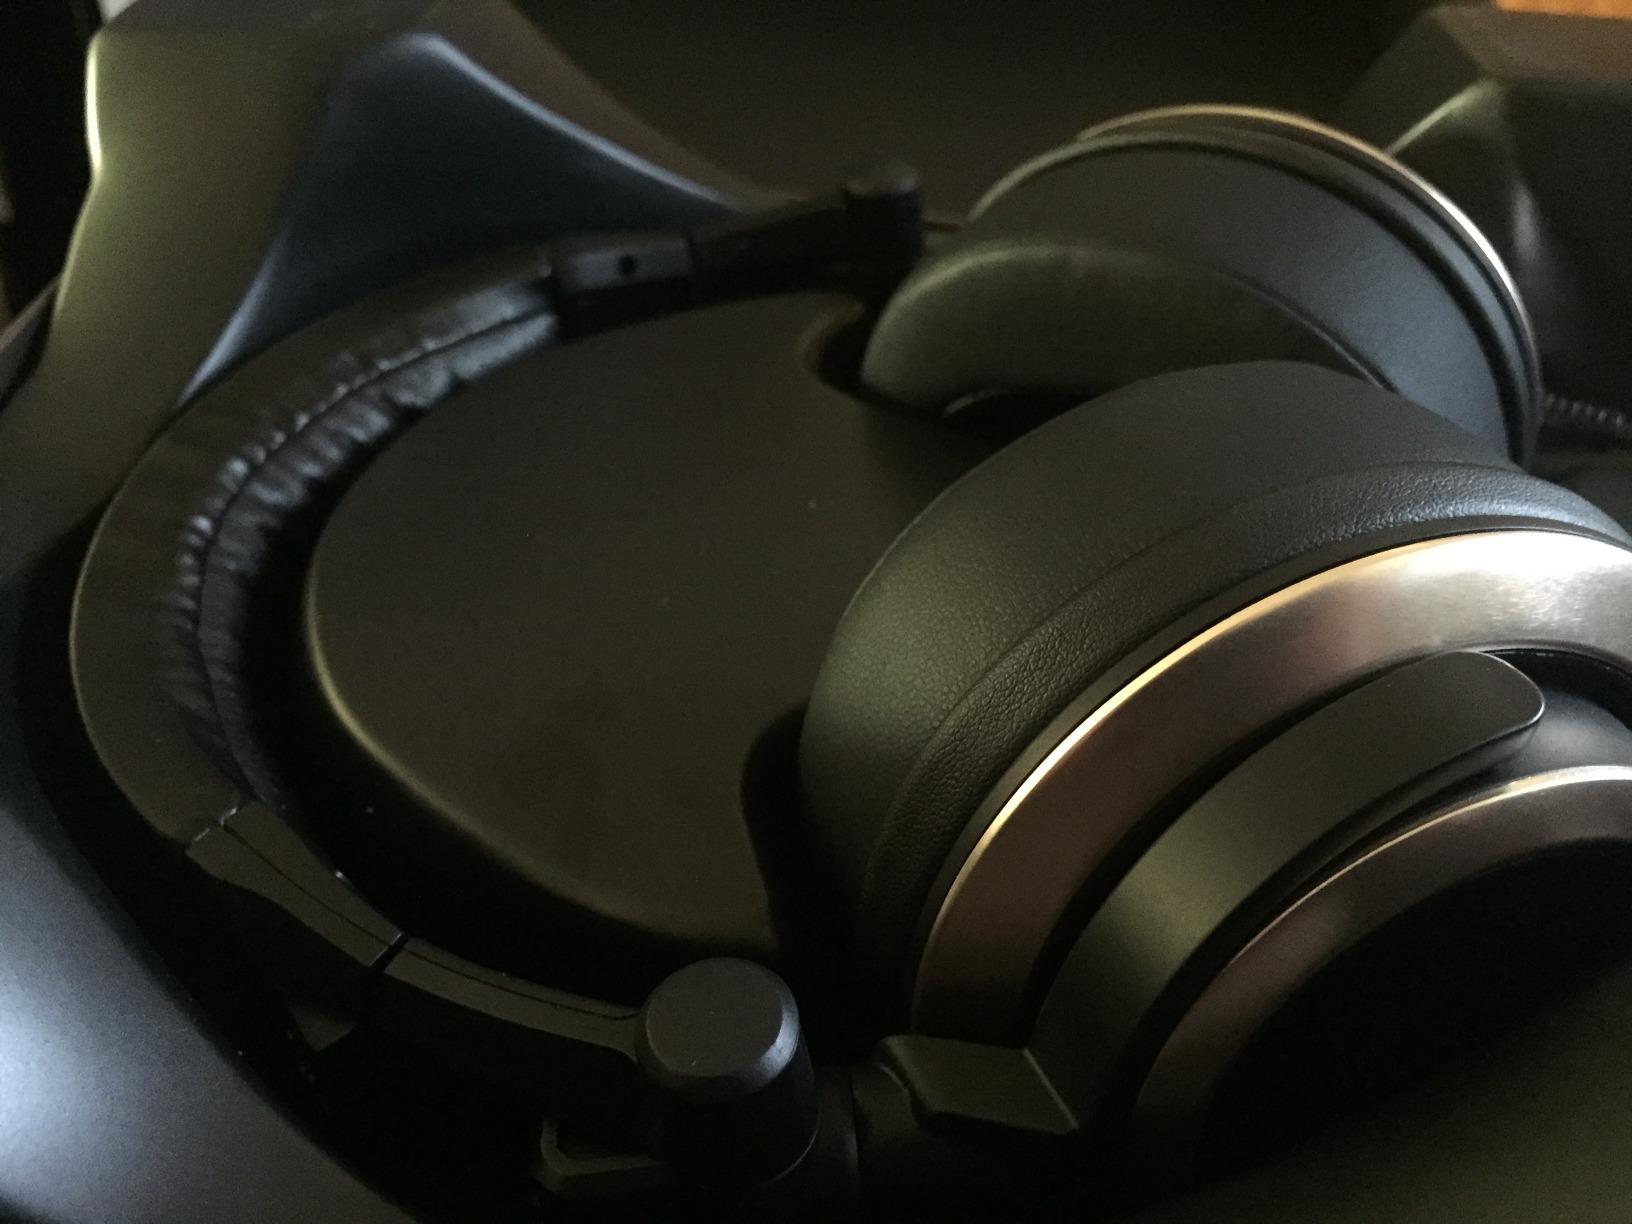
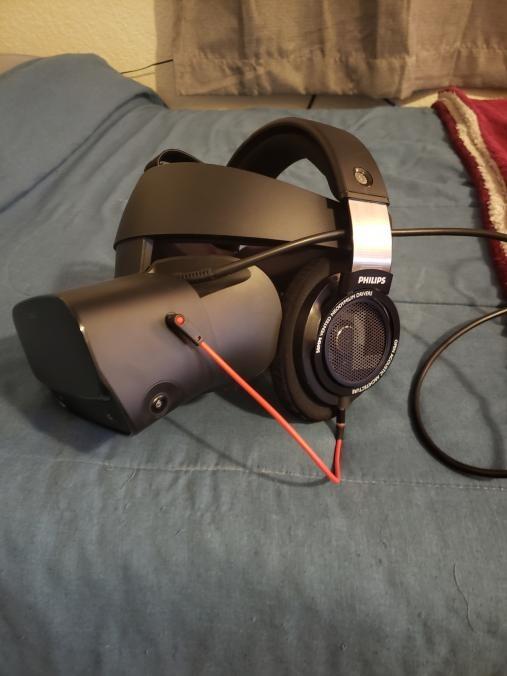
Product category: headphones
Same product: no